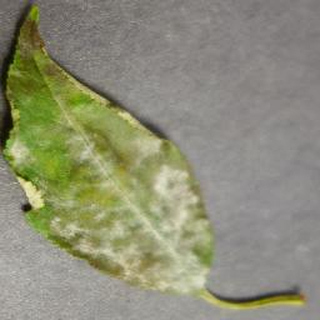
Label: cherry_powdery_mildew